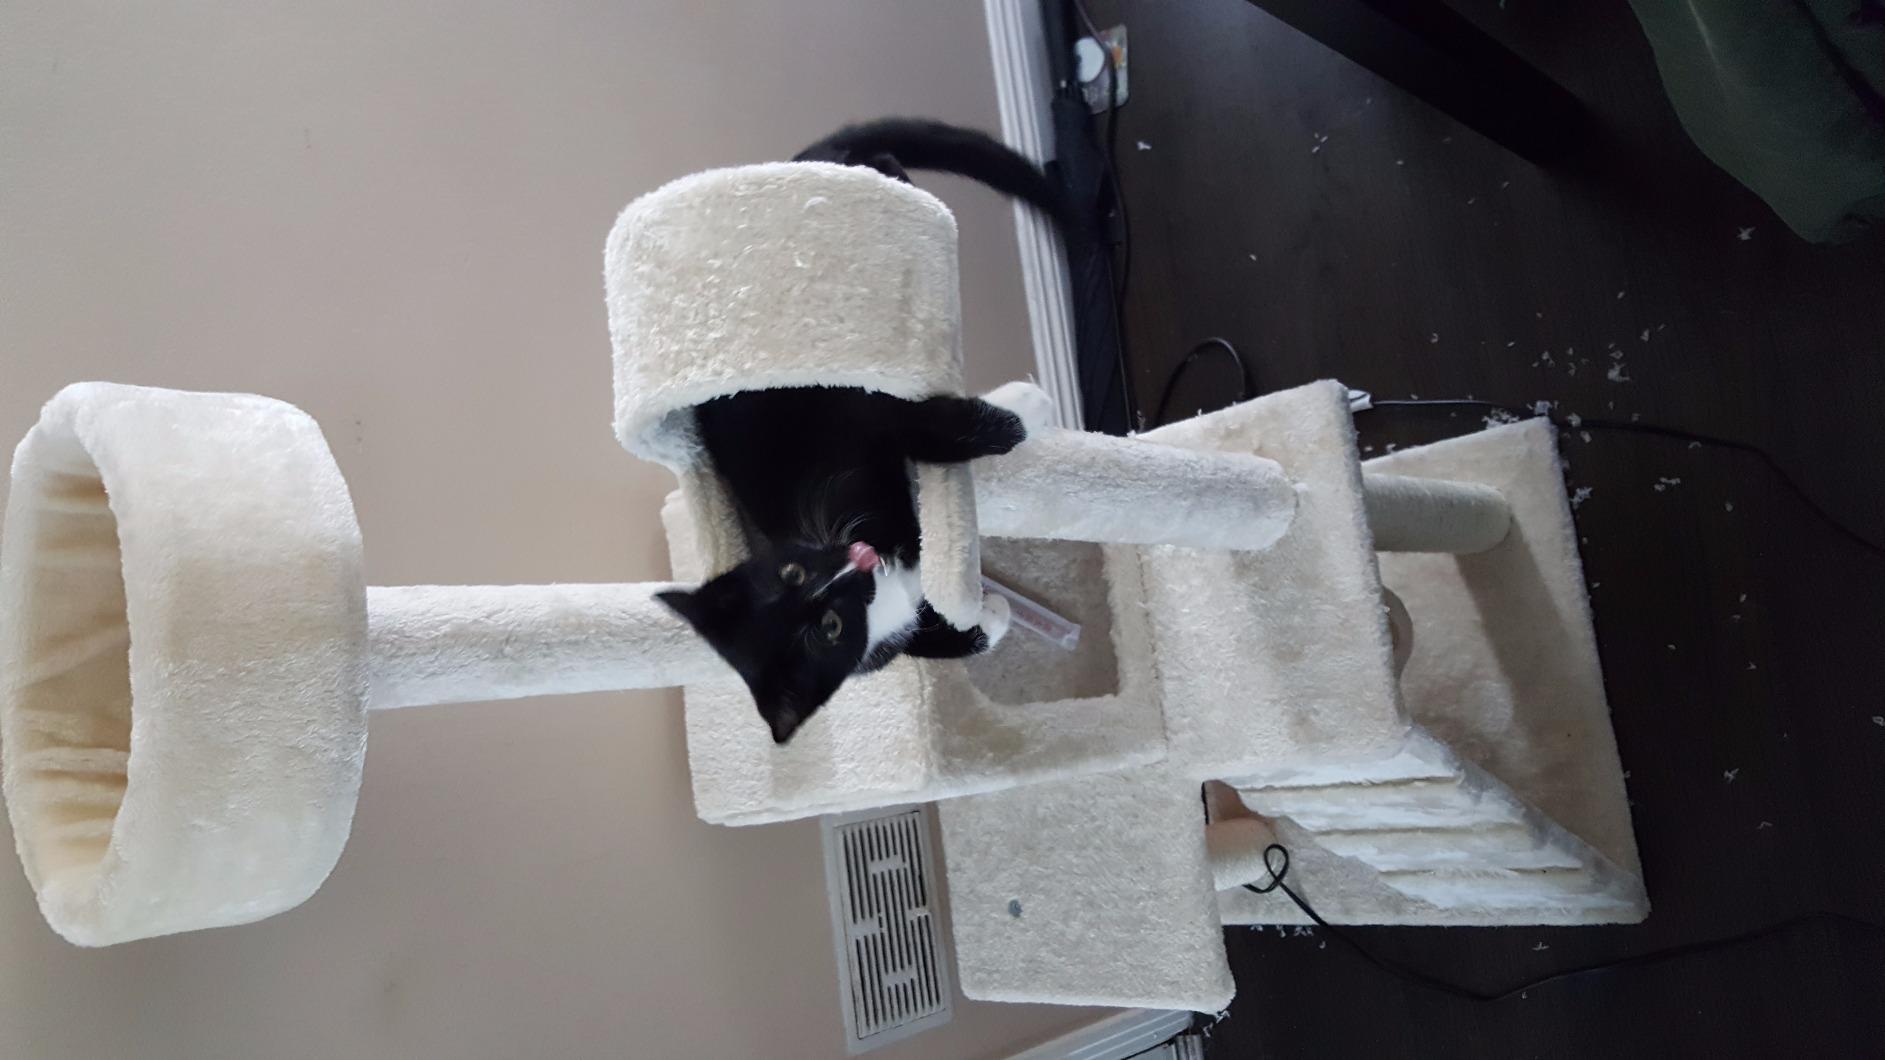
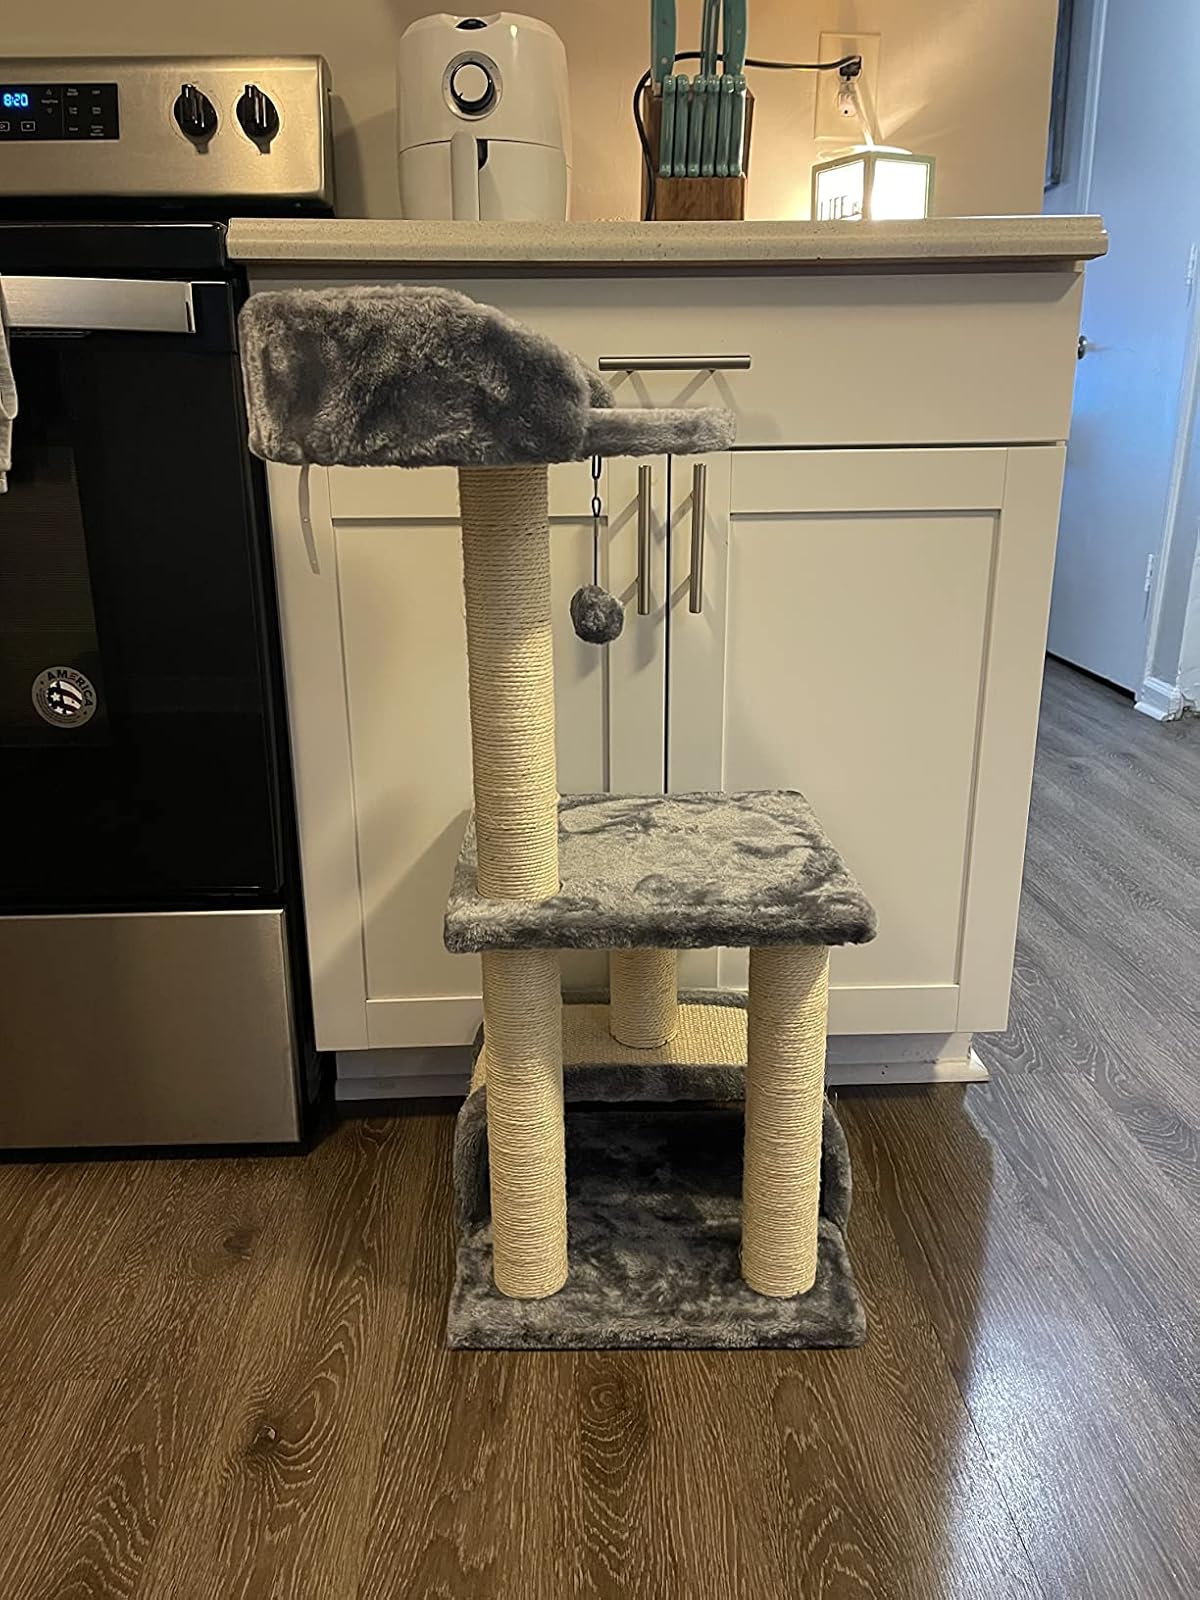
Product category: items_cat tree
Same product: no